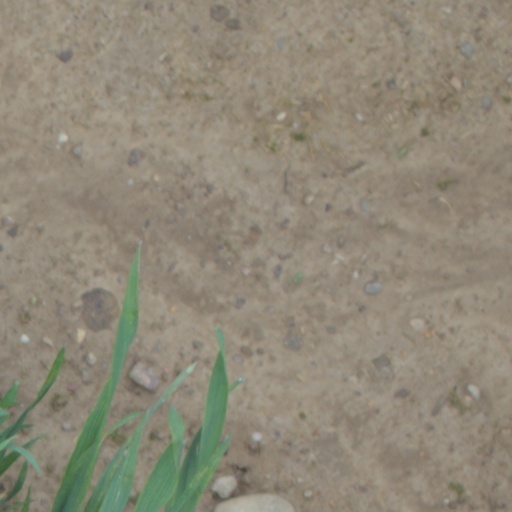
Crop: wheat